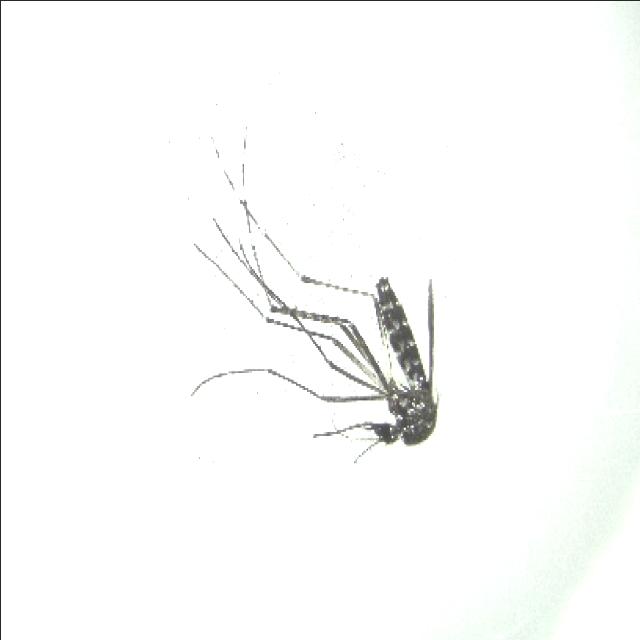
Species: aedes_albopictus